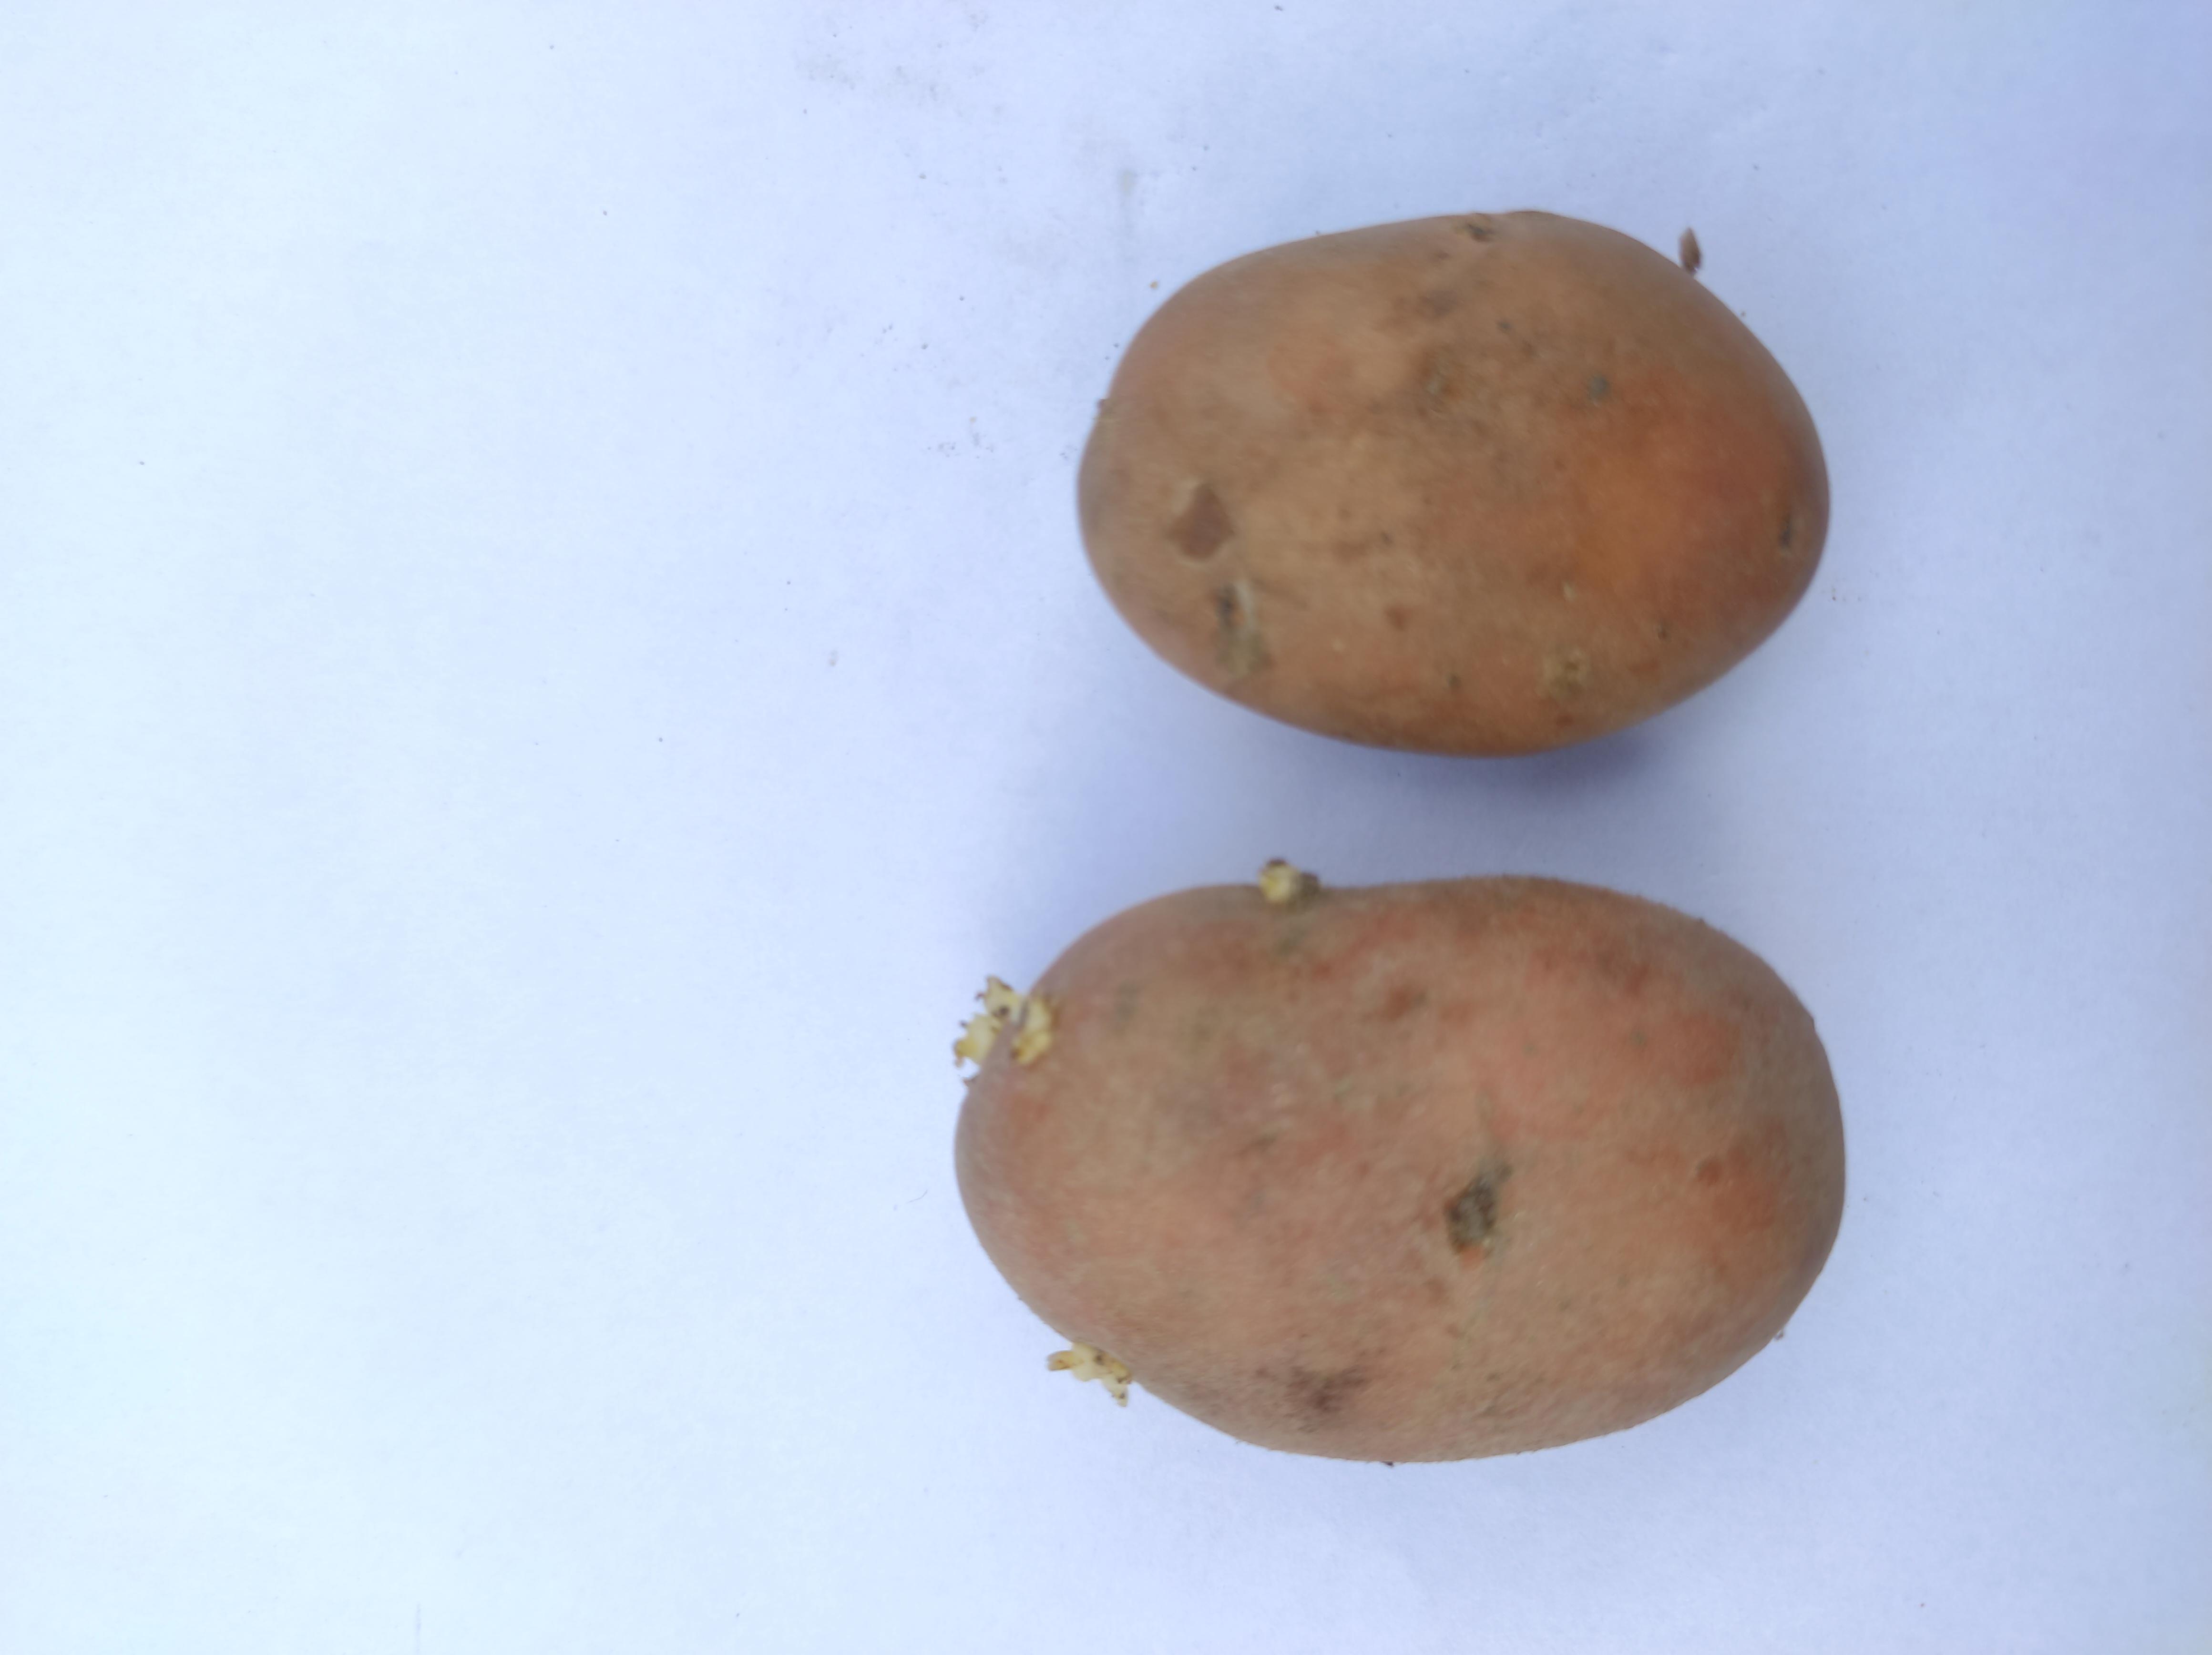
Label: Potato